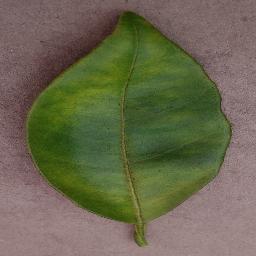
Label: Orange___Haunglongbing_(Citrus_greening)